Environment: lab
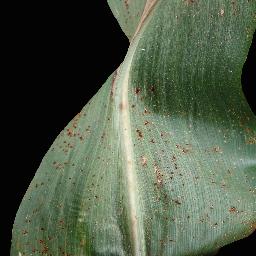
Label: common_rust